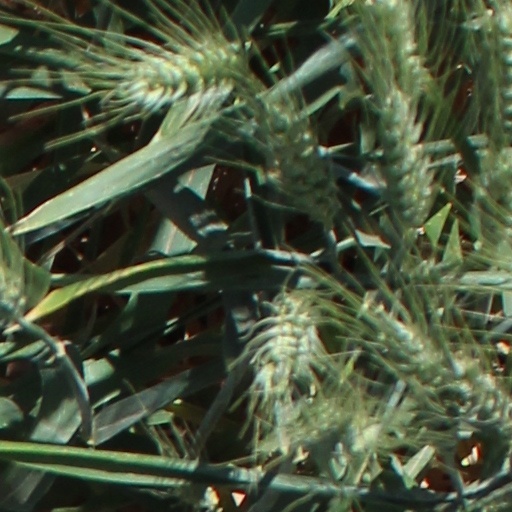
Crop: wheat